Spirit Lake Massacre Log Cabin

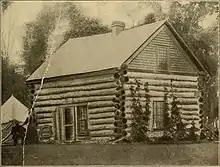
The cabin in 1885

The massacre accelerated the U.S. government's removal of the remaining Sioux from Iowa and Minnesota, and it slowed the rate of settlement in the region for a period of time. The raid actually began in another cabin, but this cabin gained notoriety because Gardner's 13-year-old daughter Abagail survived the attack, was taken captive, and was later ransomed by the Yankton Sioux. Abbie Gardner-Sharp published an account of the massacre, and was able to gain possession of the cabin that she ran as a museum. The state erected a monument to the victims near the cabin in 1895. After Gardner-Sharp died in 1921 the state of Iowa acquired the property and the state historical society continues to operate the cabin as a museum. The cabin was a setting of MacKinlay Kantor's novel "Spirit Lake" (1961). It was listed on the National Register of Historic Places in 1973.